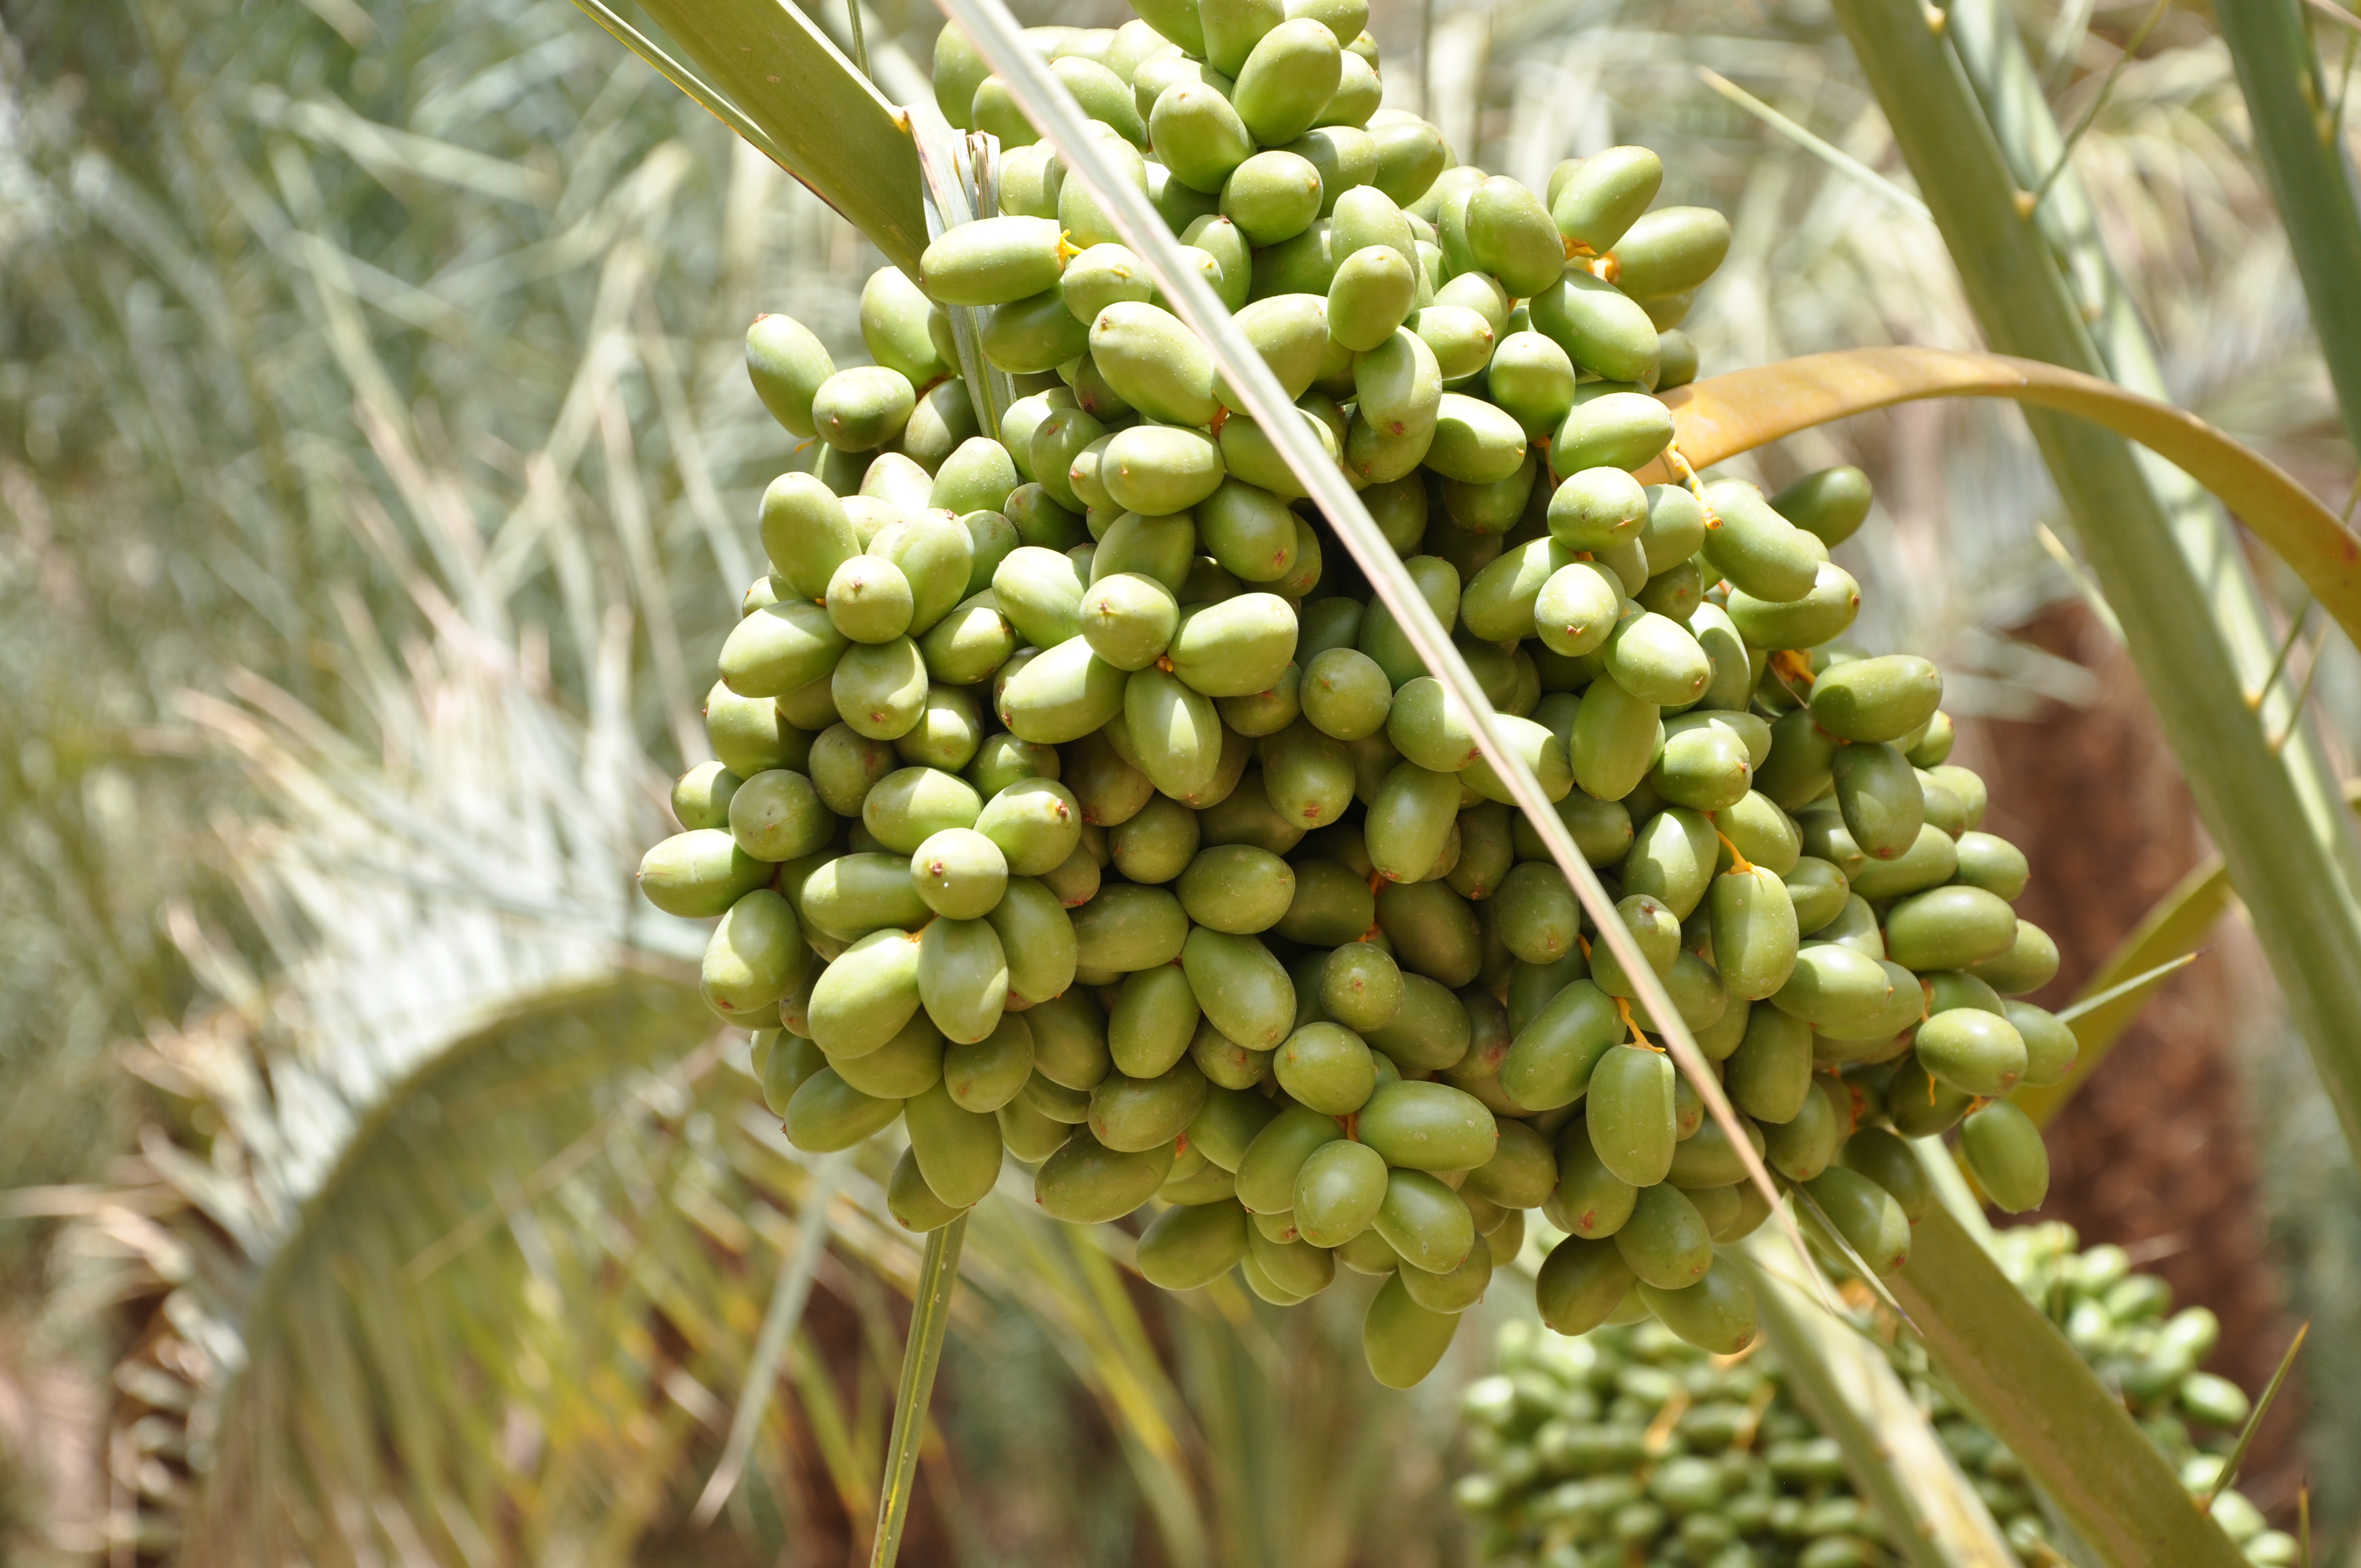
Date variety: bouisthami